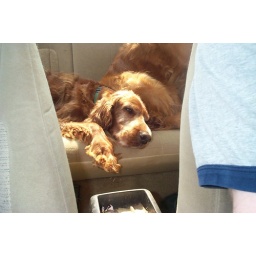
Taken in the car on the way home from the dog park, August 2, 2006.